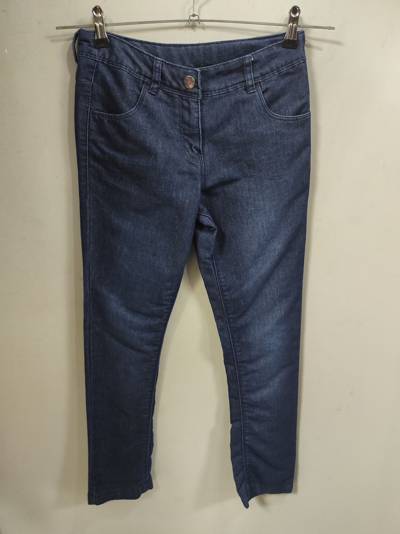
Waste category: clothes